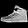
Label: Sneaker